Fishing industry in Uganda

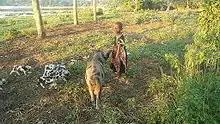
A fisherma's daughter with pigs in Kalangala

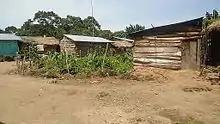
A garden on Lutoboka landing site in Kalangala

Silver fish is fished at night when there is no moon. The fishermen leave at 5:00 pm and return at 6:00 am or 7:00 am. Parafin Steamer lamps placed on rafts called "Lago" are used to trap the fish. A fish net ranging from 5-10mm is used. It is often 40 feet long with eight to fourteen sections, called "golofa". The fishermen use six lamps when using such a net. This a change from the practice long ago when the fisherman used one lamp and a much smaller net called "Kyota". The fishermen nicknamed the fishing of silverfish in the middle of the lake, Hurr up. But silverfish is also fished on the shore in Buvuma district. This is mostly done by Women. The net they use has six sections. This kind of silverfish is called, silverfish of the shore, Mukene owokutaka.